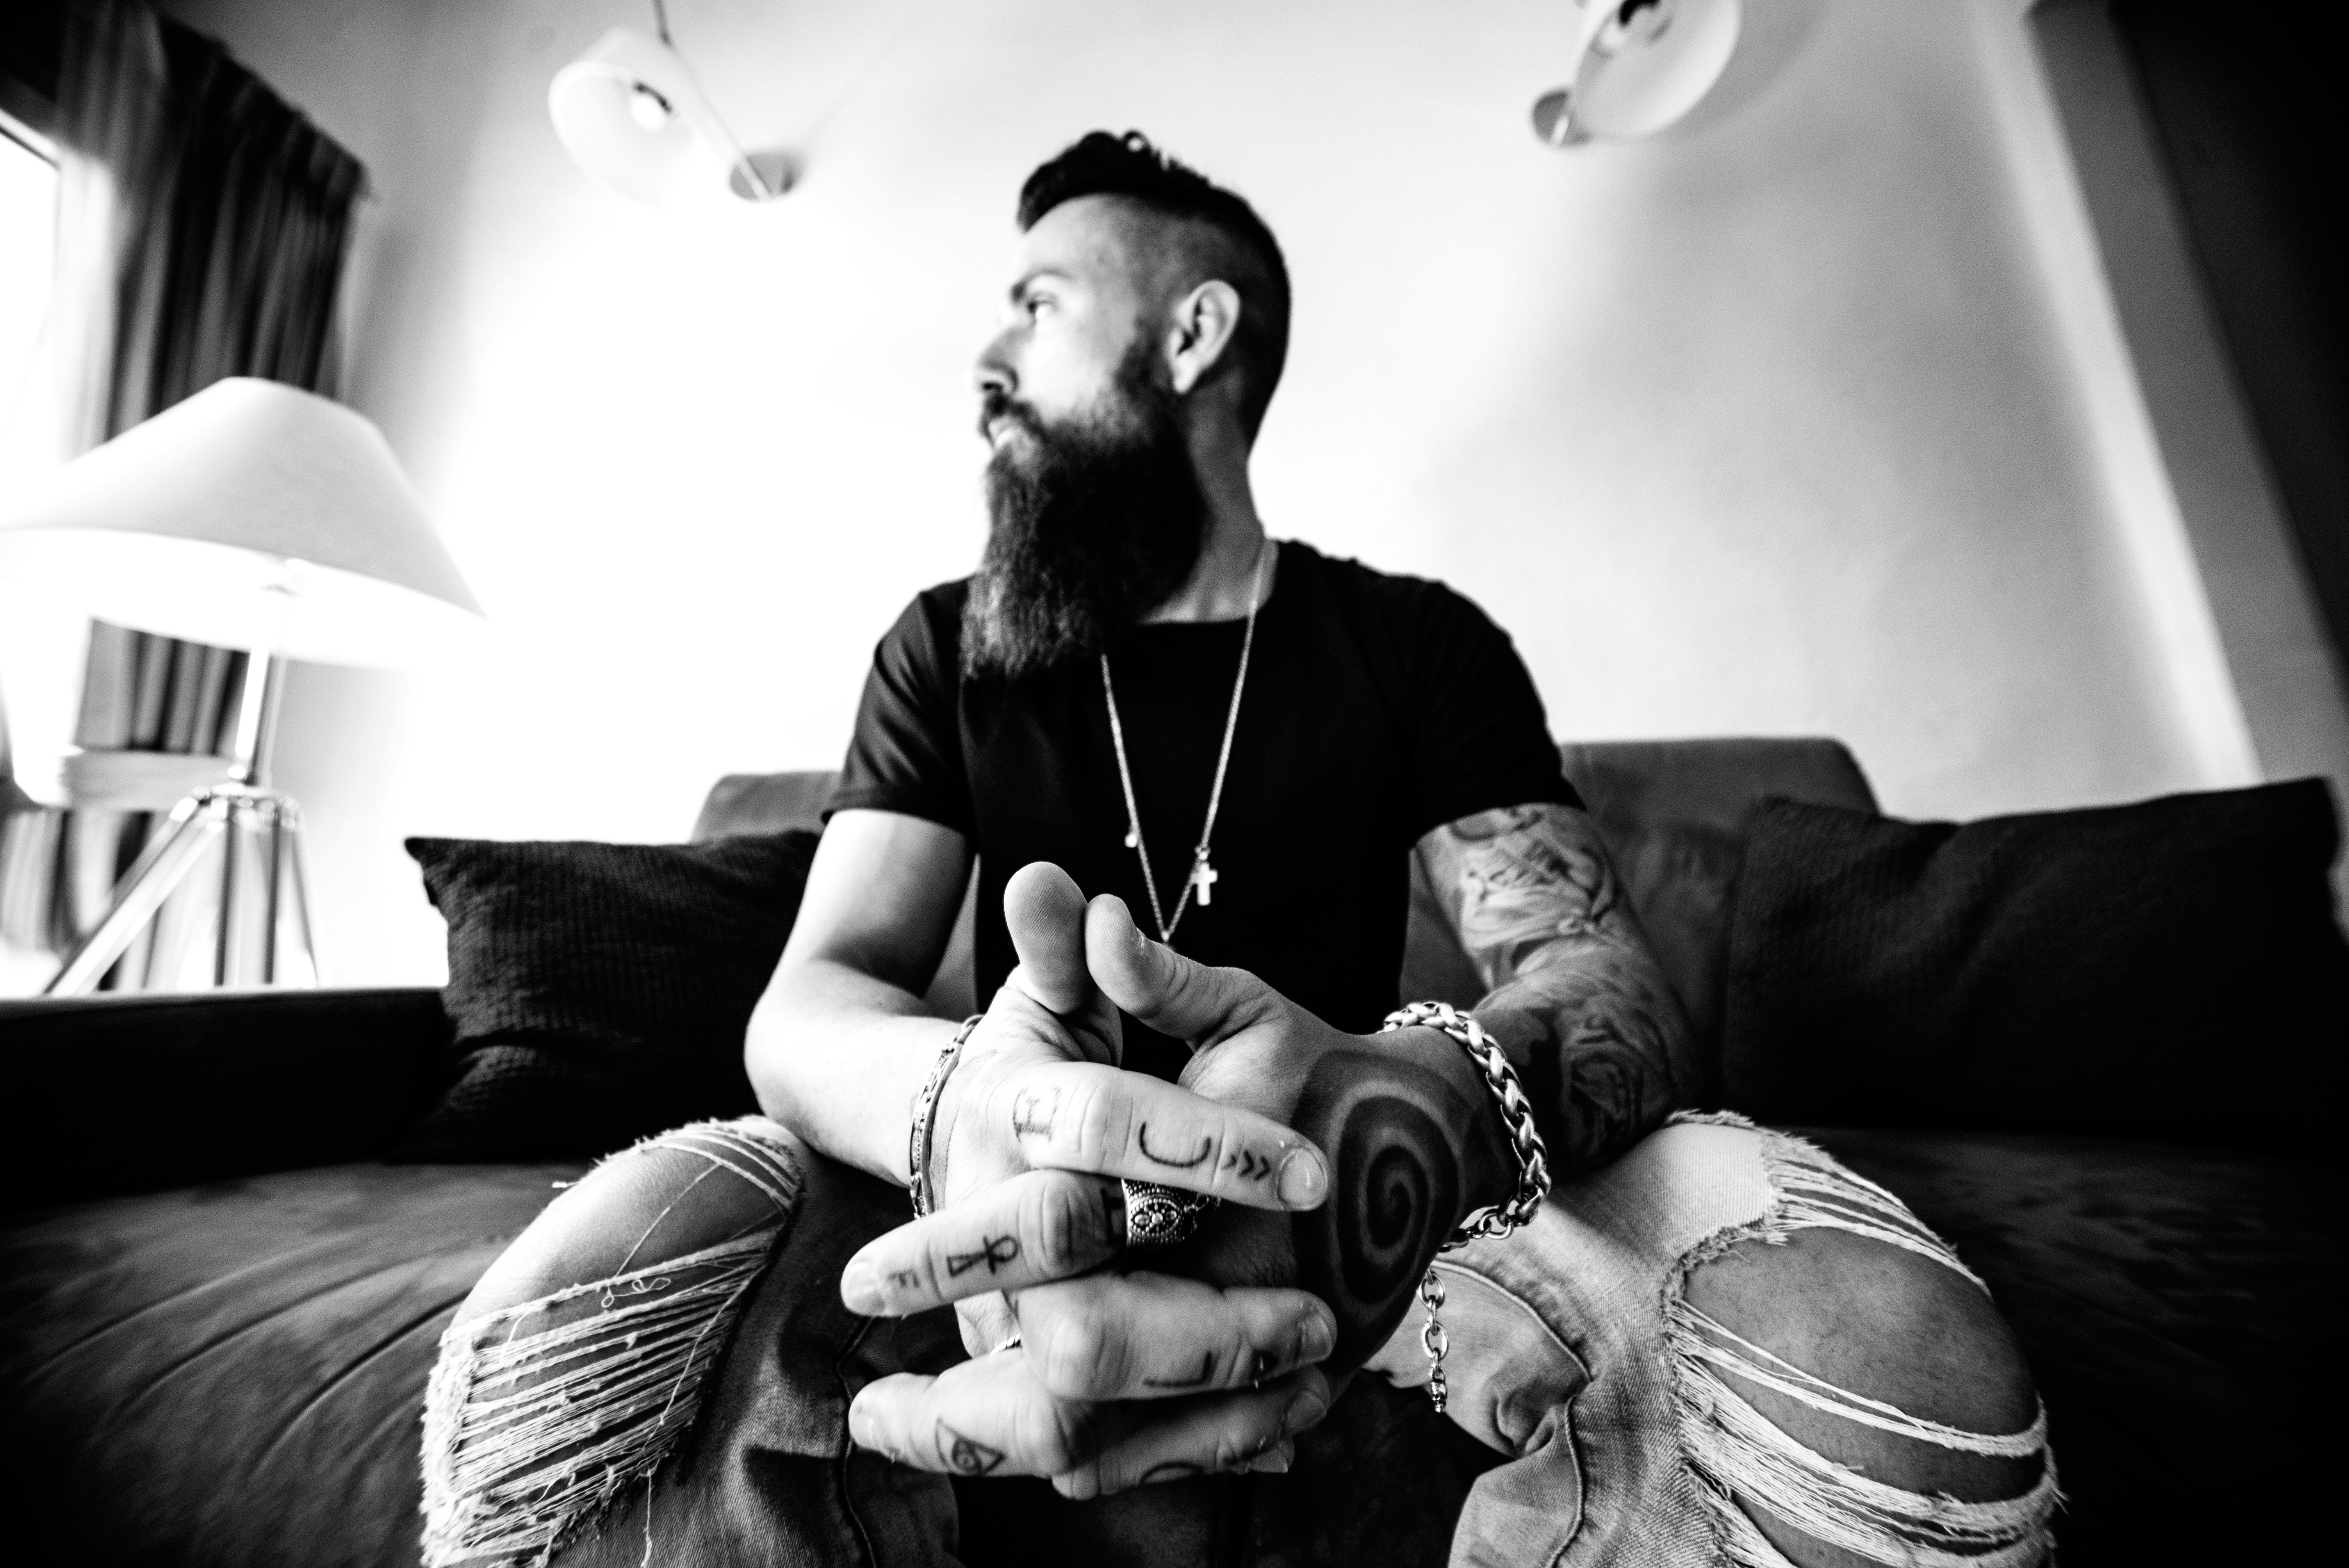
man, person, black and white, white, photography, portrait, black, monochrome, photograph, monochrome photography, film noir